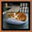
Label: cat